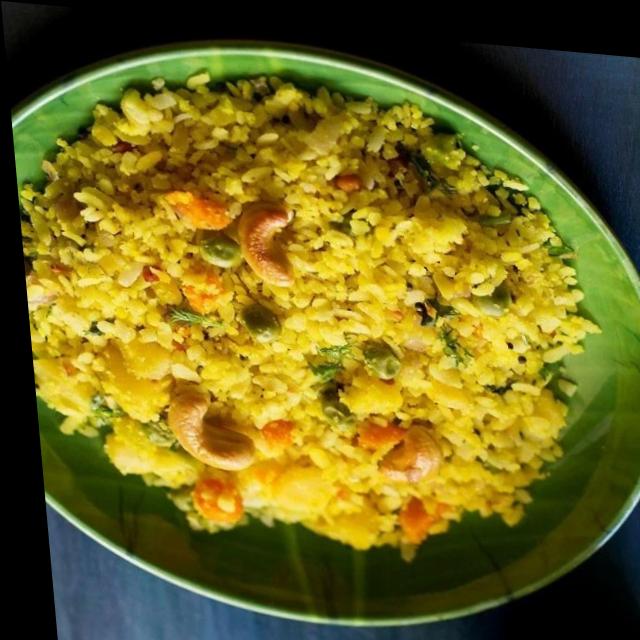
Dish: poha